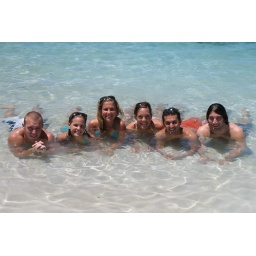
Jay, Kristen, Katie, Kerri, Craig and I in Lake Mckenzie, the fresh water lake in the middle of Fraser Island